Cipher disk

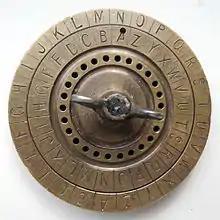
A metal cipher disk

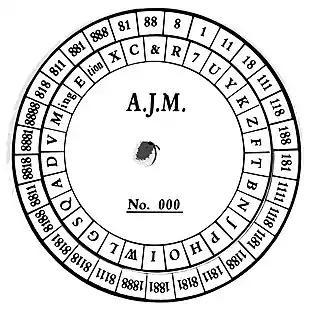
Modern representation of the Union Cipher Disk, from the American Civil War, which was in diameter and made of light yellow heavy card stock. It consisted of two concentric disks of unequal size revolving on a central pivot. The disks were divided along their outer edges into 30 equal compartments. The smaller inner disk contained letters, terminations and word pauses, while the outer disk contained groups of signal numbers. For easier recognition, the number eight represented two. The initials A.J.M. represent the Chief Signal Officer General Albert J. Myer. Each disk had a control number used for accountability.

A cipher disk is an enciphering and deciphering tool developed in 1470 by the Italian architect and author Leon Battista Alberti. He constructed a device, (eponymously called the Alberti cipher disk) consisting of two concentric circular plates mounted one on top of the other. The larger plate is called the "stationary" and the smaller one the "moveable" since the smaller one could move on top of the "stationary".